Byzantine art

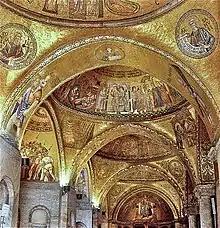
St Mark's Basilica in Venice, where imported Byzantine mosaicists were succeeded by Italians they had trained

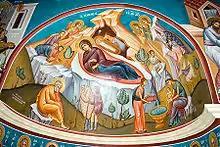
Modern Orthodox mural from Israel using a depiction of the Nativity of Christ little changed in over a millennium

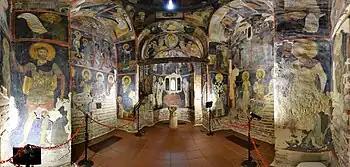
Interior view with the frescoes dating back to 1259, Boyana Church in Sofia, UNESCO World Heritage List landmark.

The Byzantine Empire emerged from the Eastern Roman Empire in the 4th century AD, and its unique culture heavily influenced Western Europe during the Middle Ages and the Renaissance. Byzantine art was an essential part of this culture and had certain defining characteristics, such as intricate patterns, rich colors, and religious themes depicting important figures in Christianity.